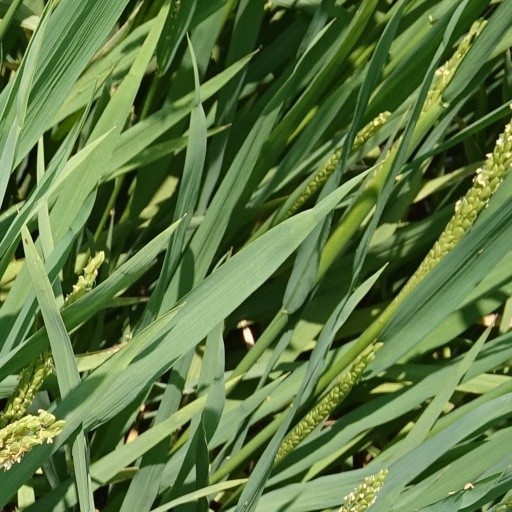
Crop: rice